Saint Louis Zoo

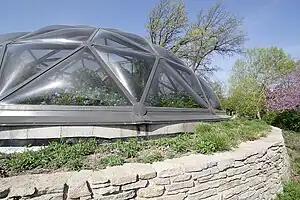
Butterfly House

In 2000, the Monsanto Insectarium, now called the Bayer Insectarium, including the Butterfly House, was built. The North America (Missouri and Mississippi Rivers) portion of River's Edge opened in 2001. In 2002, the third phase, featuring habitats of South America and Africa, opened with hippos, rhinos, warthogs, carmine bee-eaters, capybaras, and giant anteaters.